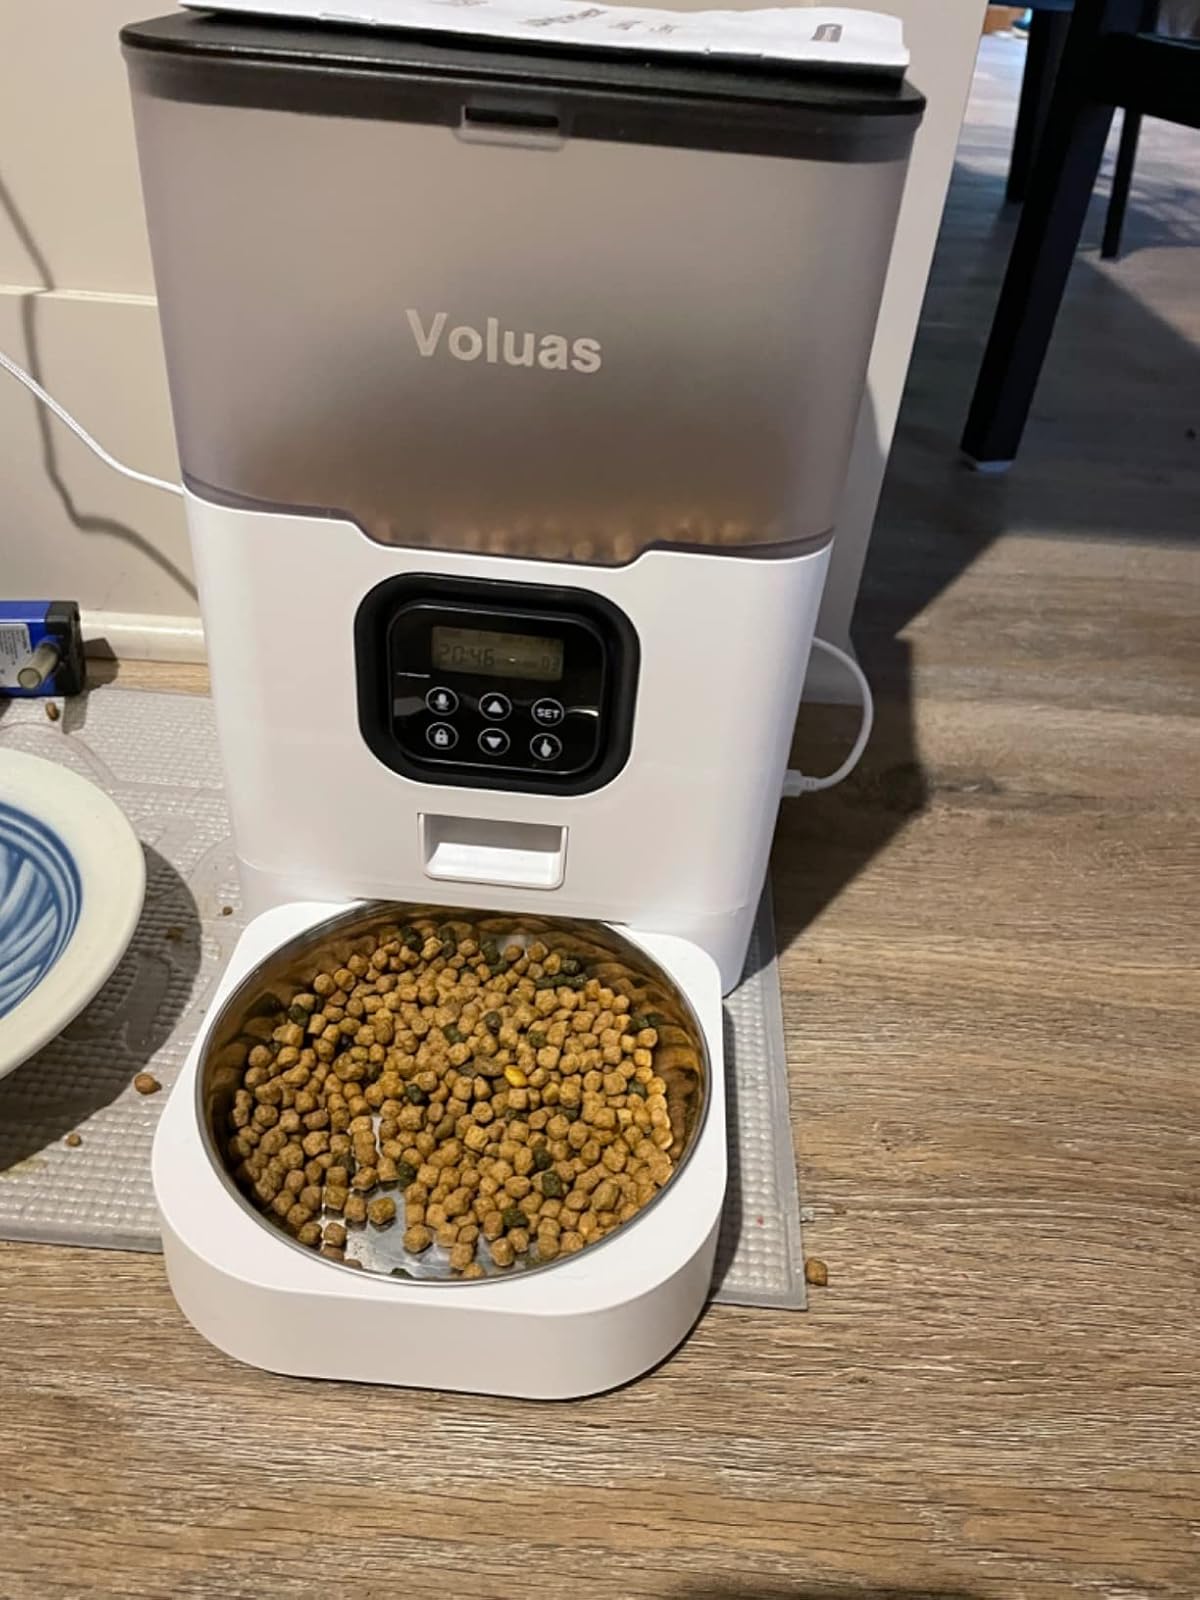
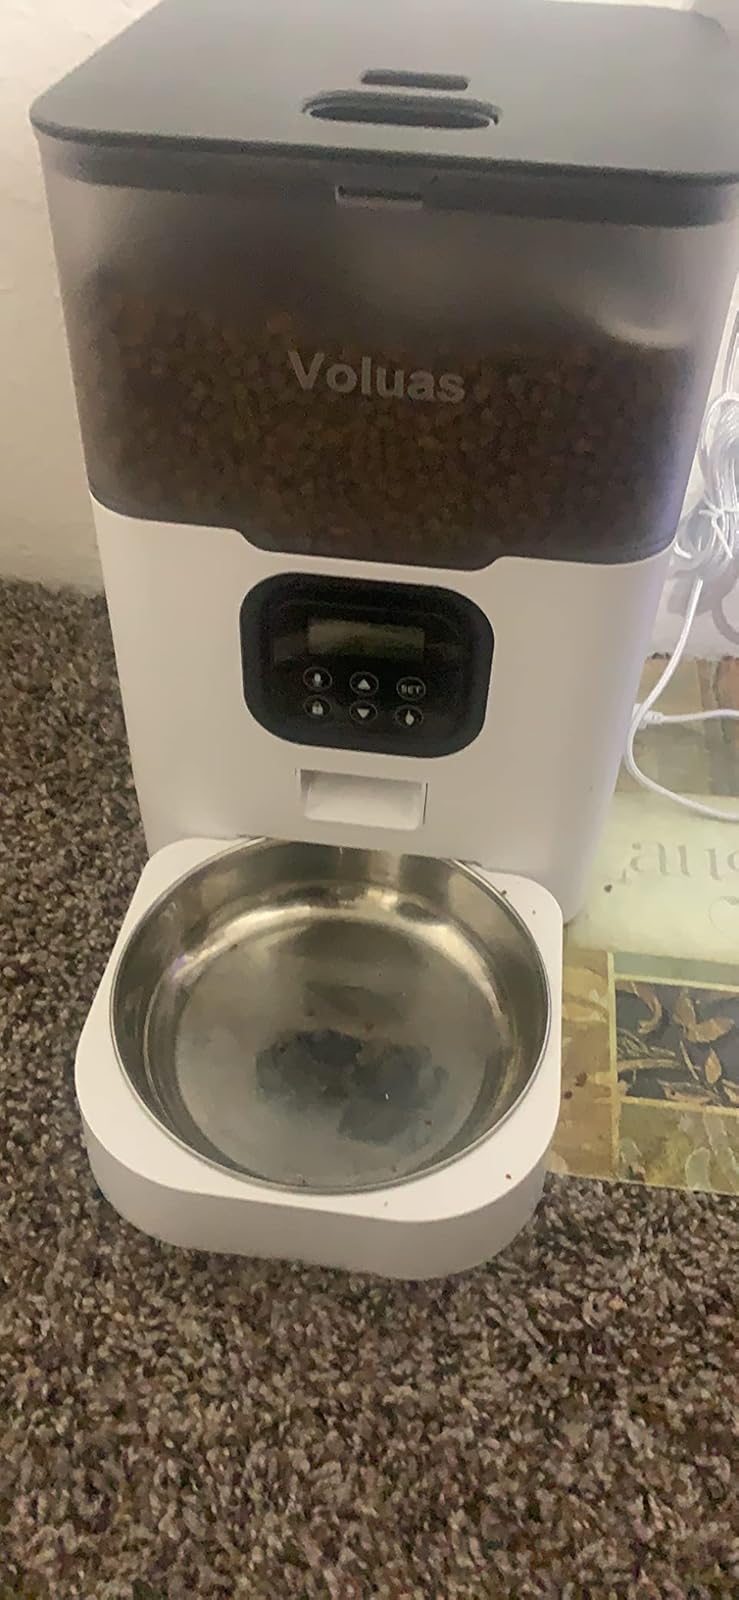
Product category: items_feeder
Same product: yes